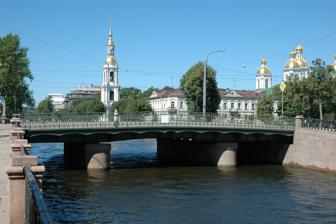
Building: Staro-Nikolsky Bridge
Country: Russia
Year built: 1720
Bridge in Admiralteysky District, Saint Petersburg Staro-Nikolsky Bridge Старо-Никольский мост Coordinates 59°55′14″N 30°17′56″E / 59.920625°N 30.298953°E / 59.920625; 30.298953 Crosses Kryukov Canal Locale Admiralteysky District , Saint Petersburg Heritage status Cultural heritage of the peoples of the Russian Federation, Regional importance, Monument of urban planning and architecture Registry number 781710972050005 Characteristics Design Girder Material Steel Total length 24.3 (28) м Width 20.2 м Traversable? Trams, automobiles, pedestrians History Opened 1720 Rebuilt 1786, 1887, 1905–1906, 2003–2004 Staro-Nikolsky Bridge spans the Kryukov Canal in the Admiralteysky District of Saint Petersburg , Russia. It connects the Spassky and Pokrovsky Islands. It is a monument of history and culture. Location It is located along the axis of Sadovaya Street , at the intersection of the Kryukov Canal and the Griboyedov Canal . The Staro-Nikolsky Bridge forms an ensemble with the Pikalov and Krasnogvardeysky bridges that span the Griboyedov Canal nearby. Nikolsky Market and Nikolsky Cathedral are located near the bridge. Upstream is Kashin Bridge , below is Smezhny Bridge . The nearest metro stations are Sadovaya , Sennaya Ploschad , and Spasskaya . Name The bridge is named after the nearby Nikolsky Cathedral . Initially, the bridge was called Nikolsky. However, in 1849, after the nearby bridge across the Catherine Canal began to be called Novo-Nikolsky, the bridge over the Kryukov Canal was named Old Nikolsky or Staro-Nikolsky. History From 1717 to 1720, a wooden bridge existed on this site. In 1784–1786, the bridge was rebuilt according to the standard design for the bridges of the Kryukov Canal. It was a three-span wooden bridge on rubble masonry supports, that were faced with granite. The author of the project is unknown. During the 19th century, the bridge was repaired several times: the central drawbridge was replaced by a permanent one, in 1842 new railings were installed. Opening of bridge after repairs in 1887 In 1887, the bridge was overhauled to lay a tram line along it. The foundations and supports were shifted. The work on the shifting of the supports was carried out in a dry pit. On 11 October 1887, the bridge was formally opened in the presence of the mayor, and members of the Council, who, after the consecration of the bridge, made a test run in a horse-drawn carriage. In 1905–1906, in connection with the planned opening of tram traffic along Sadovaya Street, the bridge was rebuilt according to the project of engineers A.P. Pshenitsky, K.V. Efimiev, and V.A. Bers. The pillars of the bridge were shifted and widened. The wooden beams of the span structure were replaced with metal ones. The retaining walls of the embankment adjacent to the bridge were thickened. The bridge width increased from 13.6 to 20.2 m. New railings were also installed. At the time of the work, a temporary pedestrian bridge was erected. The reconstruction of the bridge was carried out by contractors Petrov, Yurensky, Kachurin and Rzheshevsky from December 1905 to 15 September 1906. The bridge was accepted and tested on 21 September 1906. Technical supervision of construction works was carried out by engineer A.P. Pshenitsky. The cost of the work was 65,177 rubles. Tram MS-2 on Staro-Nikolsky Bridge In 1988, the diabase paving was replaced with asphalt concrete. In 1994–1995, the cornices, sidewalk and part of the span structure were repaired. By the end of the 1990s, a need for the repair and reconstruction of the bridge arose due to the unsatisfactory state of the span structures. The client for the job was the Saint Petersburg Administration's Development Committee for the Highway Sector, and the main contractor providing services was Rizalit LLC. Work began in December 2003. At the time of the work, a temporary pedestrian bridge was erected. On Staro-Nikolsky Bridge, a reinforced concrete slab was installed at the base of the carriageway, the supports of the bridge were strengthened, new roadway cover was laid with replacement tram tracks, and the railings were restored. In addition, the strengthening and restoration of the granite lining of the adjacent sections of the Kryukov Canal embankment was also carried out. On 21 October 2004, after the renovations, the bridge was accepted by the state commission. Construction The railing of the Staro-Nikolsky bridge Staro-Nikolsky Bridge is a three-span metal bridge with a continuous beam system. It breaks down into the following spans: 5.95, 11.16, 5.95 m. The superstructure consists of 8 steel I-beams with a curvilinear silhouette, and is united by transverse beams. The distance between the axes of the main beams is 2.45 m; the distance of the cross beams is 1.1 m. The bottom of the beams in the middle span has a concave parabolic shape to increase the dimensions underneath the bridge. A reinforced concrete slab is arranged on top of the beams. The supports are made of rubble masonry with massive granite cladding. The total width of the bridge is 20.2 m (of which the width of the carriageway is 17 m and the two sidewalks are of 1.6 m each). The length of the bridge is 24.3 (28) m. The bridge is intended for the movement of trams, vehicles and pedestrians. The carriageway of the bridge includes 4 lanes for traffic (including 2 tram lines). The surface of the roadway and sidewalks is asphalt concrete. The sidewalks are separated from the roadway by a high granite curb. Metal railings with artistic forging complete the granite pedestals and abutments. See also List of bridges in Saint Petersburg References